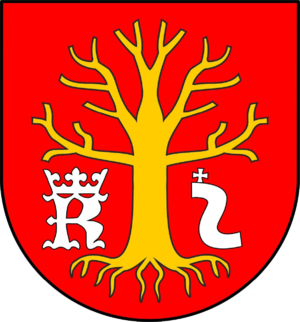
Osiek Jasielski [ˈɔɕek jaˈɕelski] est une commune rurale de la Voïvodie des Basses-Carpates et du powiat de Jasło. Elle s'étend sur 60,5 km² et comptait 5338 habitants en 2010.